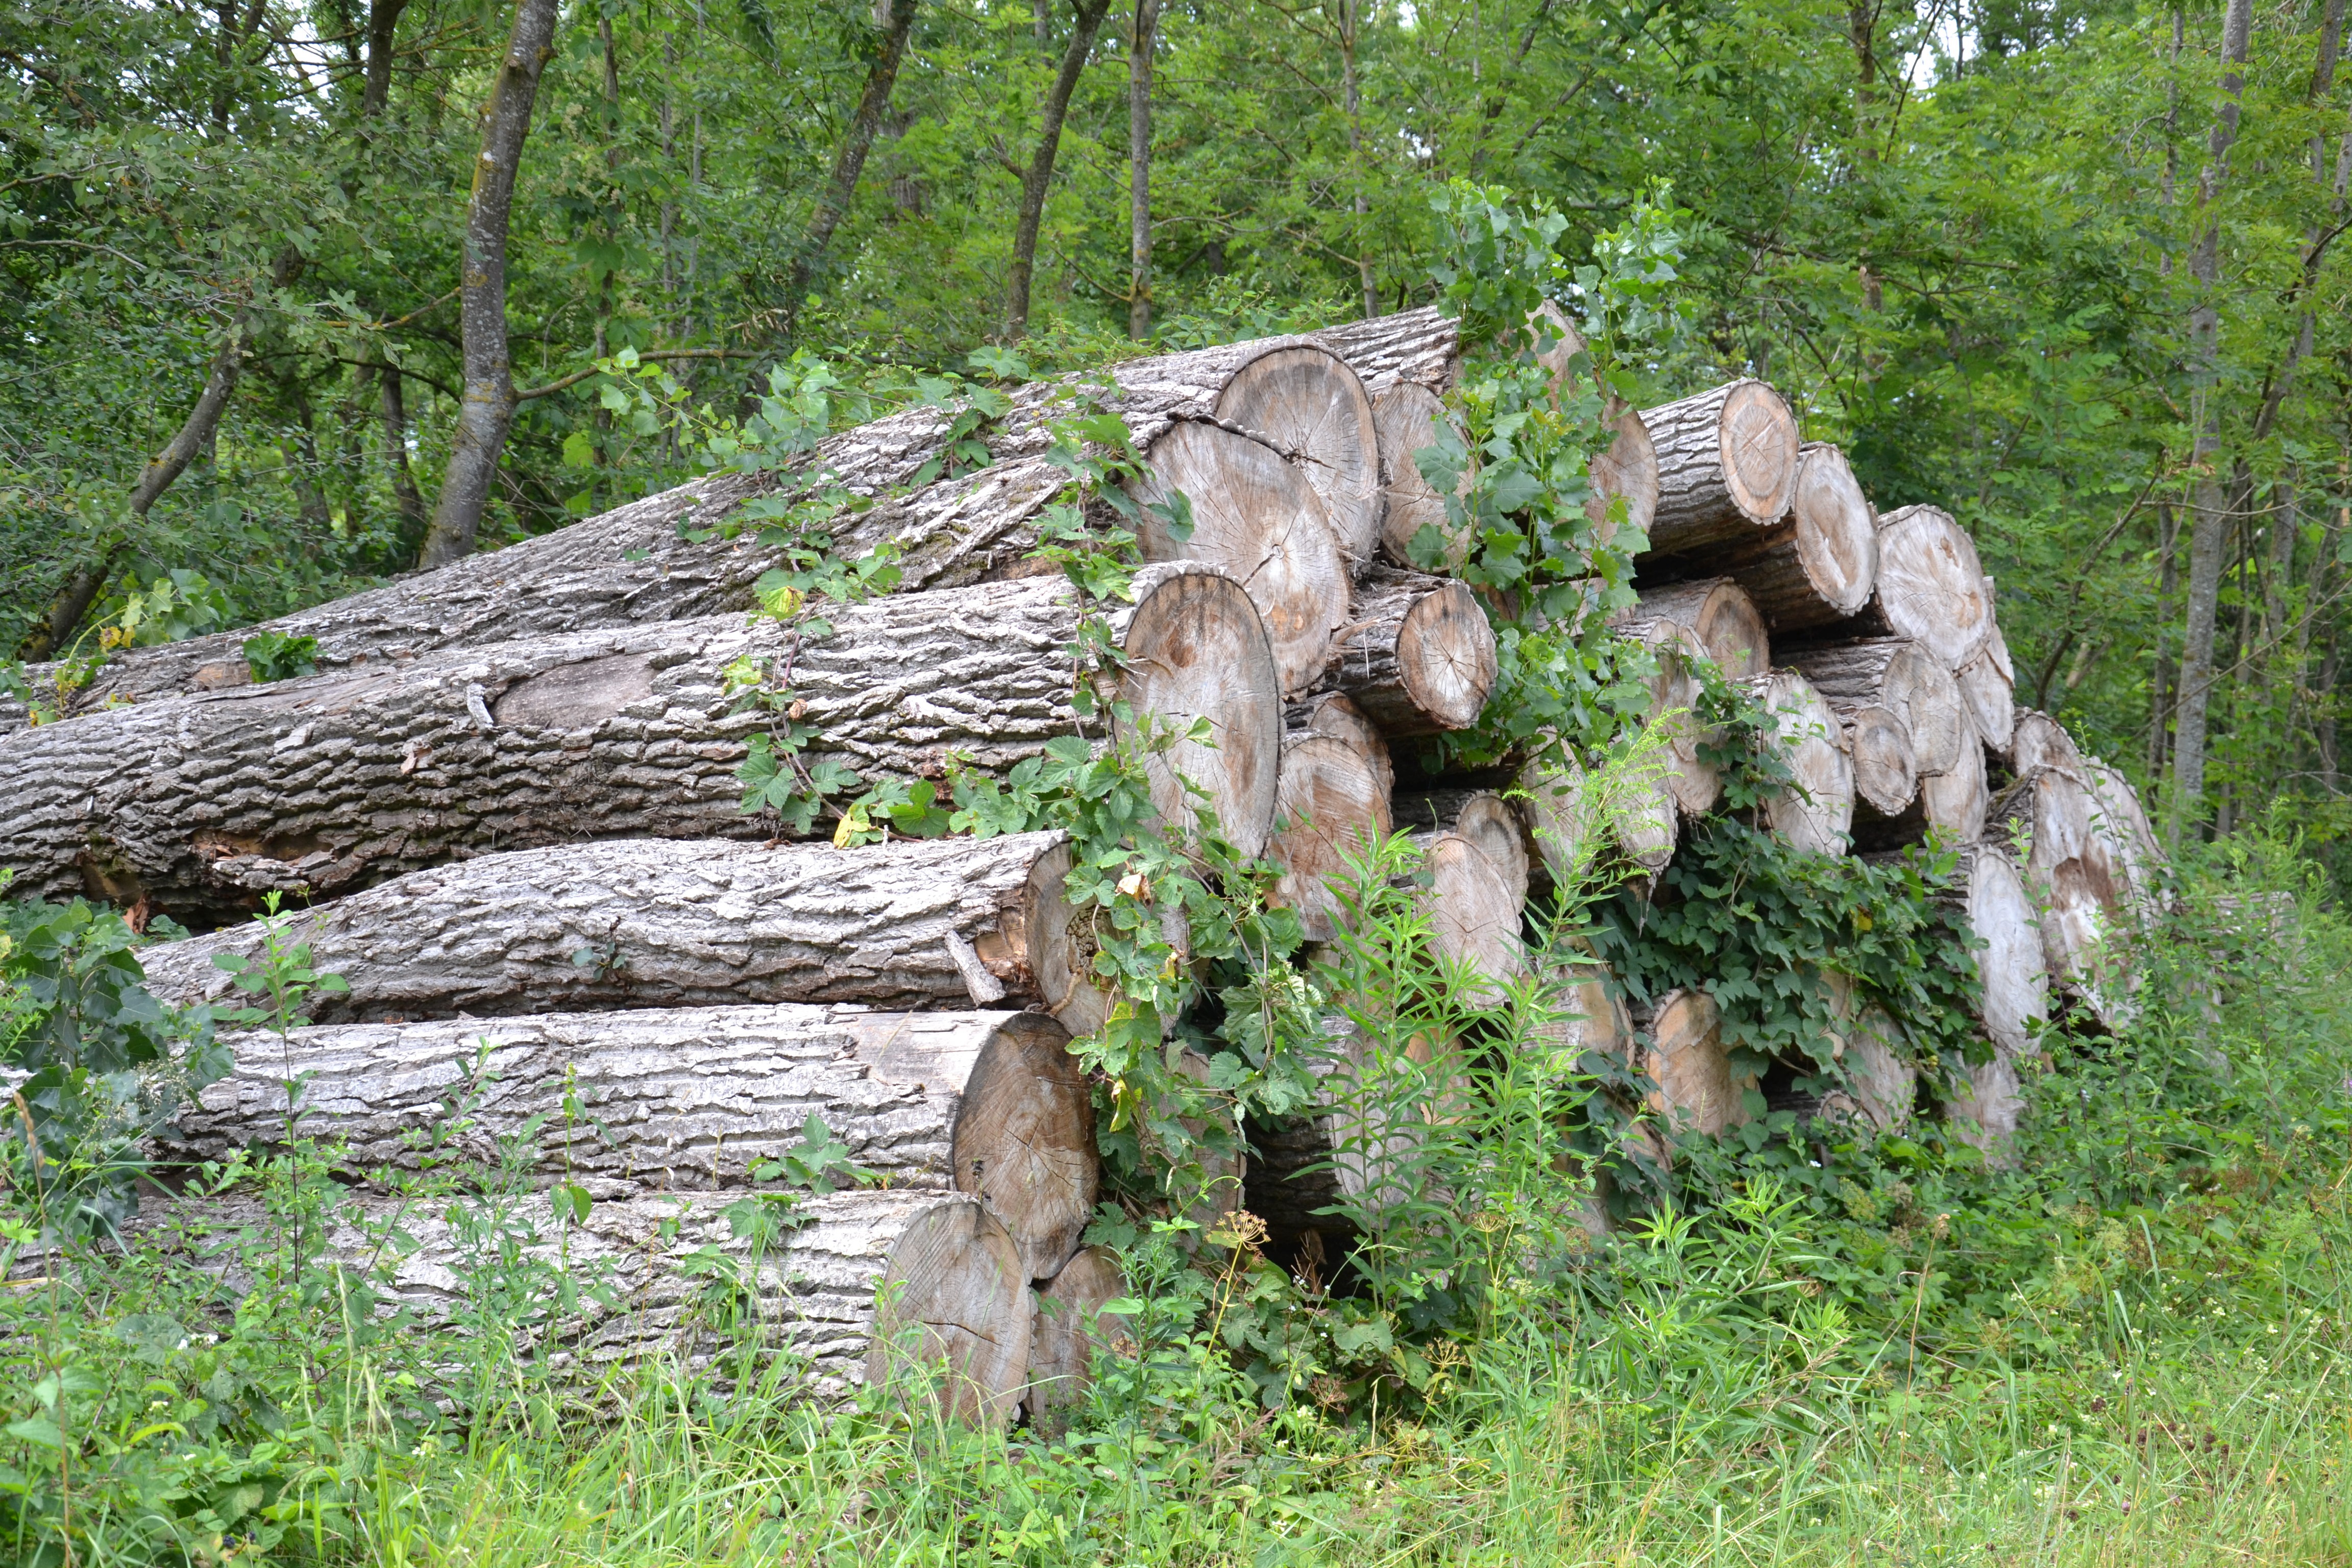
tree, nature, forest, wilderness, plant, wood, flower, trunk, overgrown, log, green, jungle, trees, spruce, woodland, tree stump, habitat, ecosystem, tree trunks, woody plant